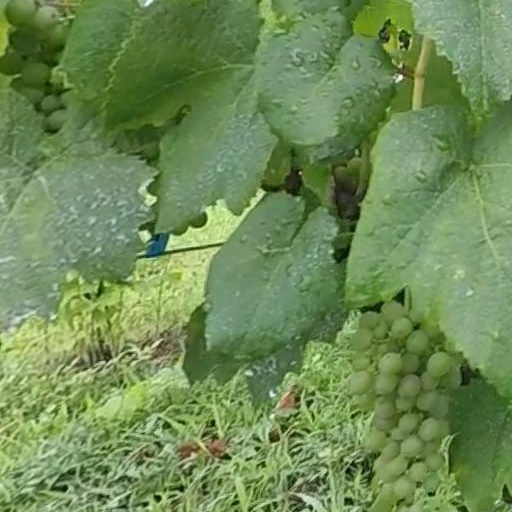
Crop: grape